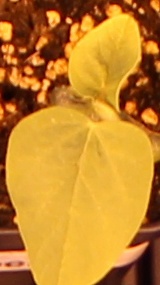
Label: Soybean